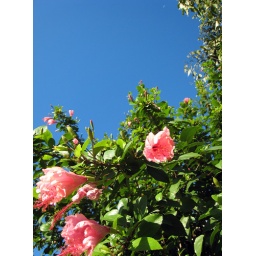
Waiting for the bus in the morning with blue, blue sky and hibiscus.